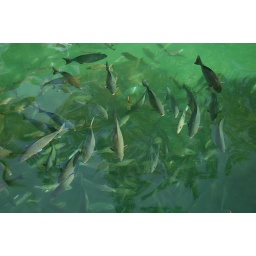
We totally tried to touch the fish while we were in the water but failed. lol